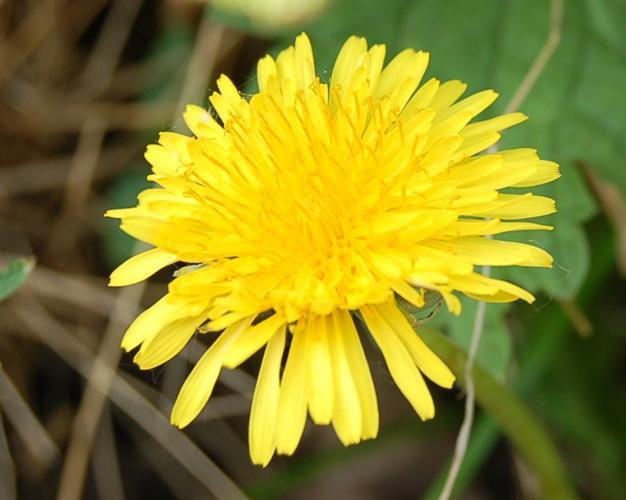
Label: common dandelion